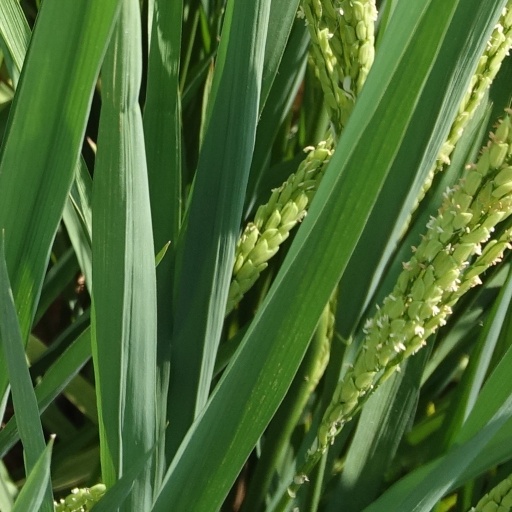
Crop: rice